Uri Dadush

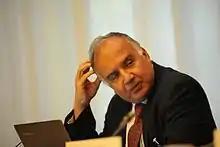
Uri Dadush at the WTO Public Forum, 2015

Uri Dadush is a non-resident scholar at Bruegel, based in Washington, DC, and a Senior Fellow at the OCP Policy Center in Rabat, Morocco. He is also the Principal of Economic Policy International, LLC, which provides consulting services to the World Bank and other international organizations as well as corporations. He teaches courses on globalization and international trade policy at the OCP Policy School and at the School of Public Policy at the University of Maryland. Dadush works mainly on trends in the global economy and on how countries deal with the challenge of international integration through flows of trade, finance, and migration. His recent books include "WTO Accessions and Trade Multilateralism" (with Chiedu Osakwe, co-editor), "Juggernaut: How Emerging Markets Are Transforming Globalization" (with William Shaw), "Inequality in America" (with Kemal Dervis and others), "Currency Wars" (with Vera Eidelman, co-editor), and "Paradigm Lost: The Euro in Crisis".